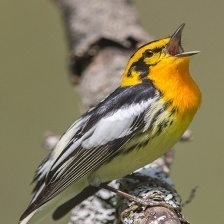
Species: BLACKBURNIAM WARBLER
Scientific name: SETOPHAGA FUSCA